Meju

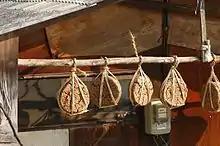
Air-drying "meju", tied with rice straws

Meju is a brick of dried fermented soybeans. While not consumed on its own, it serves as the basis of several Korean condiments, such as "doenjang" (soybean paste), "ganjang" (soy sauce), and gochujang (chili paste). "Meju" is produced by pounding, kneading, and shaping cooked soybeans, and undergoes fermentation with "Aspergillus oryzae" and/or "Bacillus subtilis".